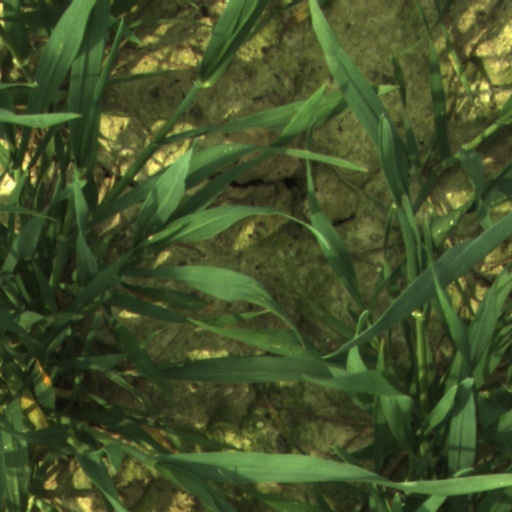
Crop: wheat